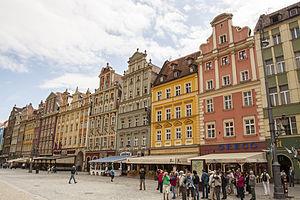
La Basse-Silésie est la partie nord-ouest de la région historique de Silésie. Elle est située principalement dans la zone au cours moyen de la rivière Oder.